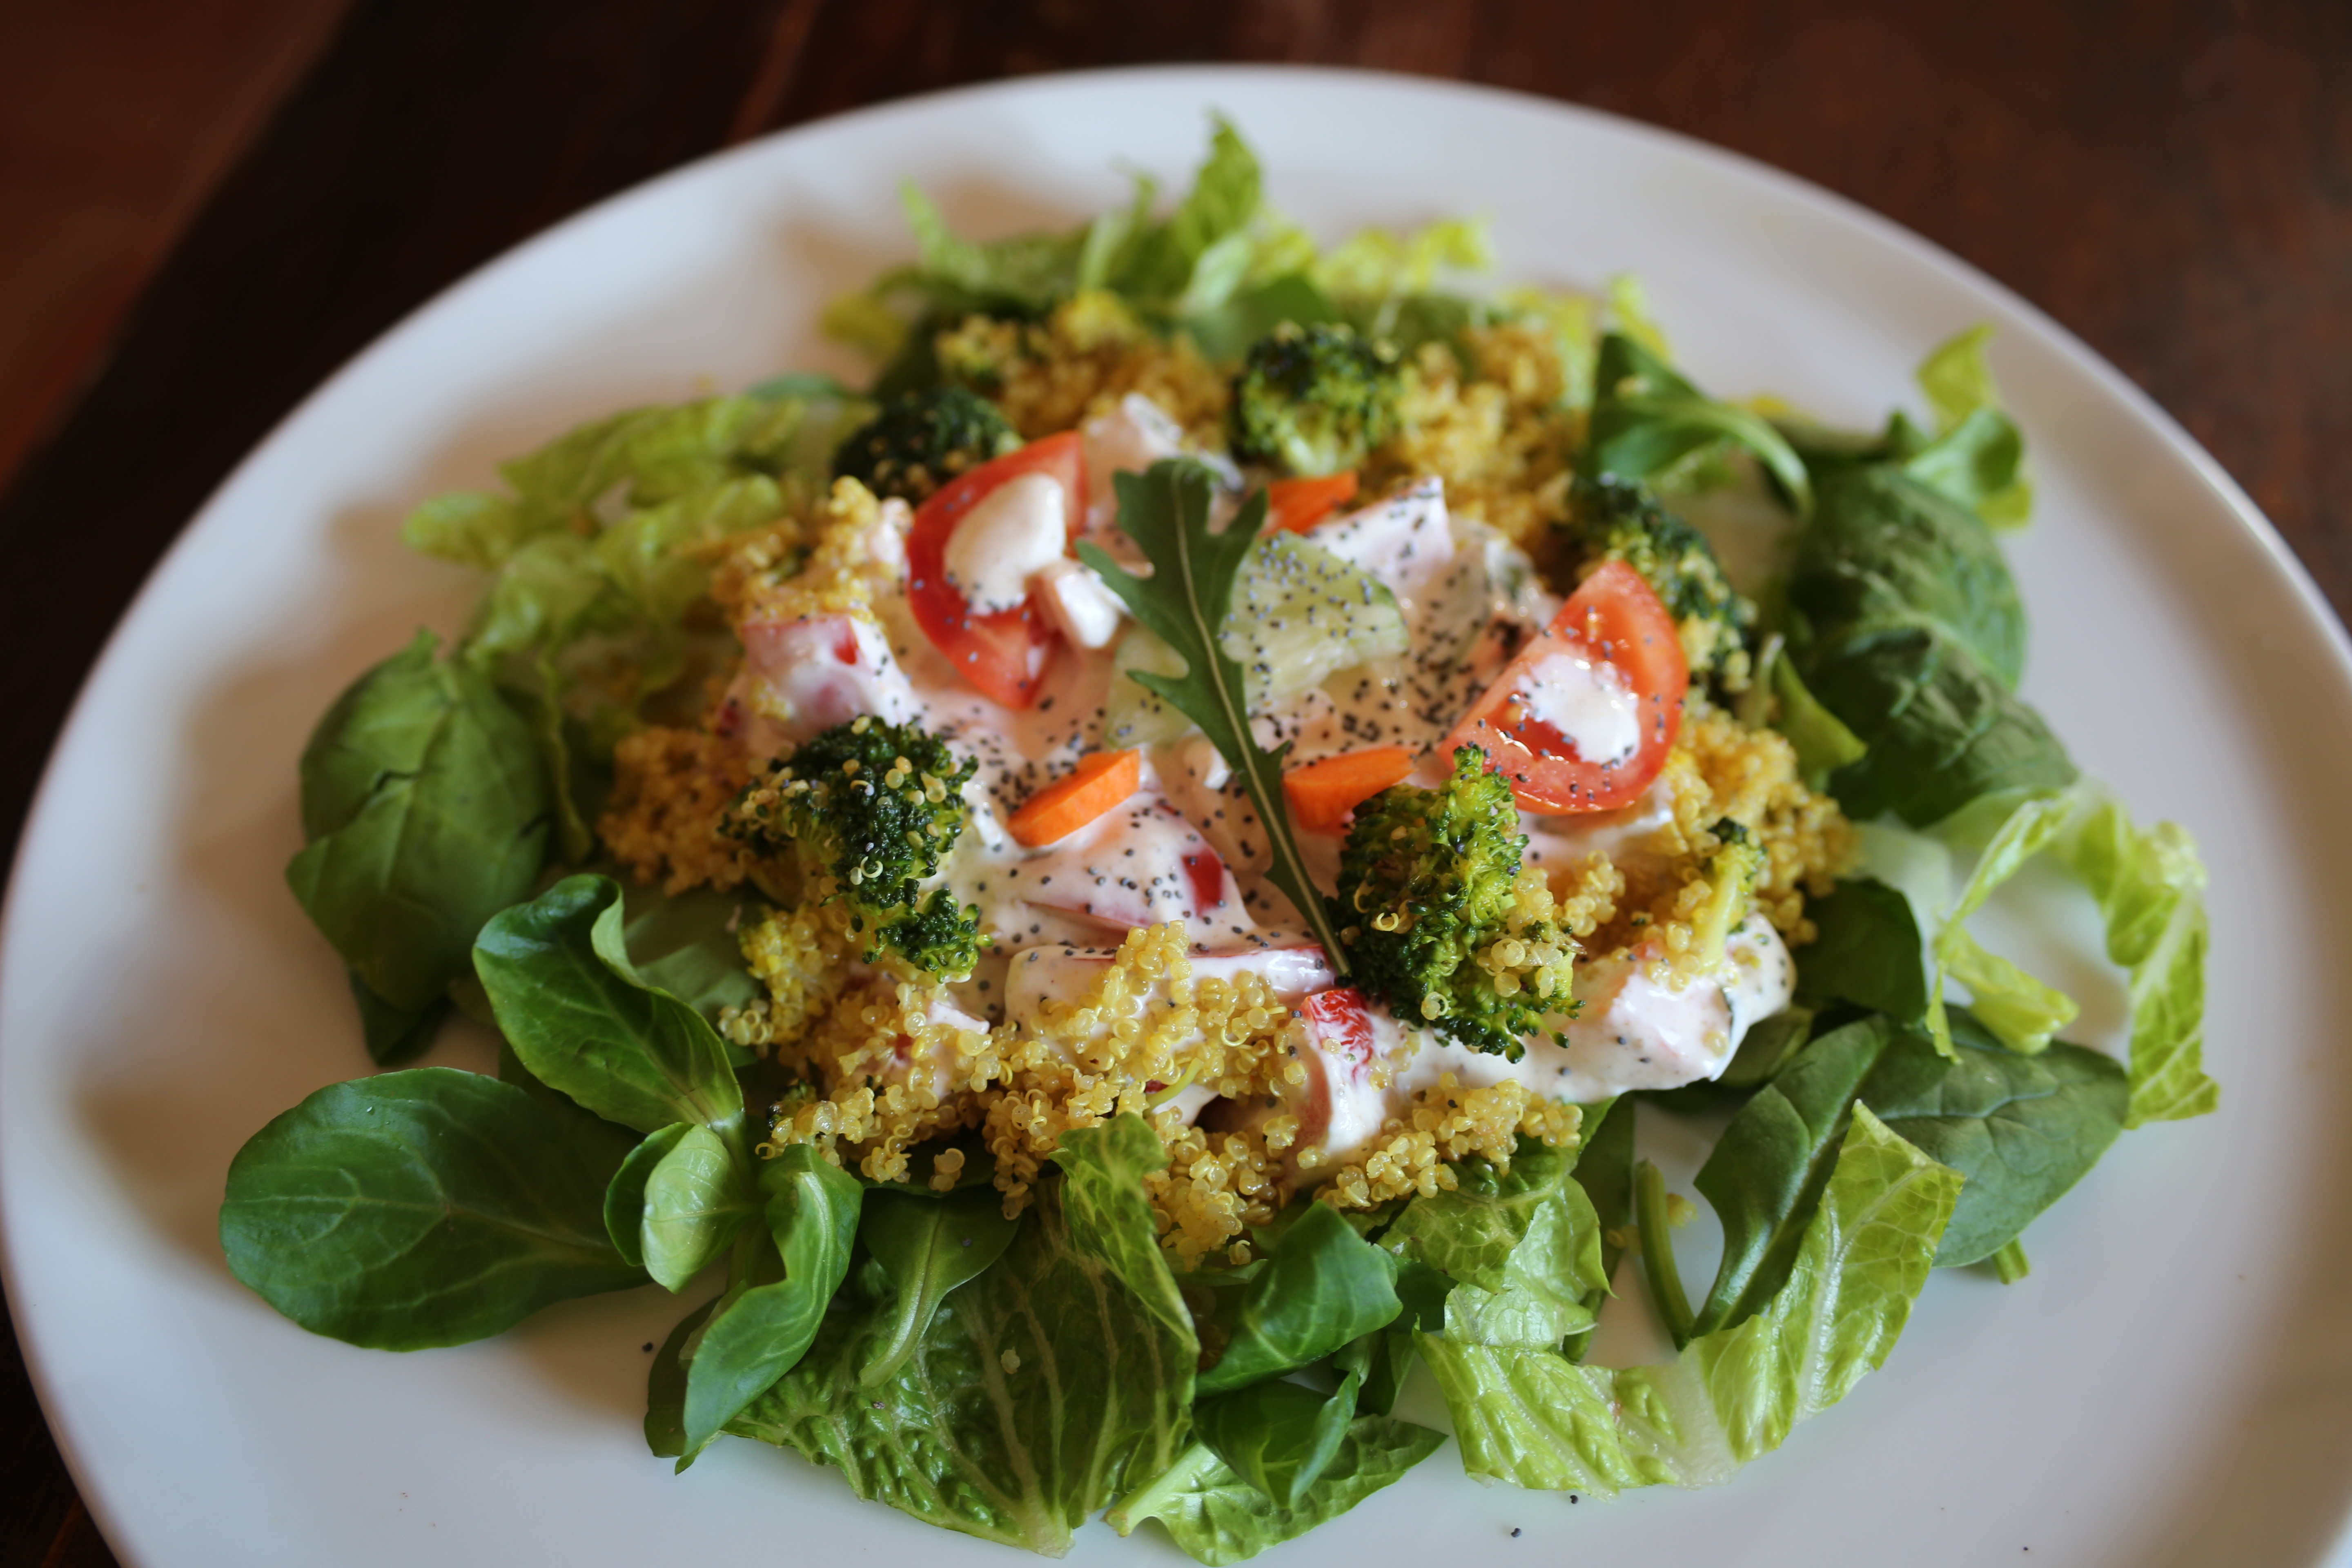
dish, meal, food, salad, produce, vegetable, kitchen, recipe, cuisine, spinach, vegetarian food, gastronomy, foodie, caesar salad, leaf vegetable, tostada